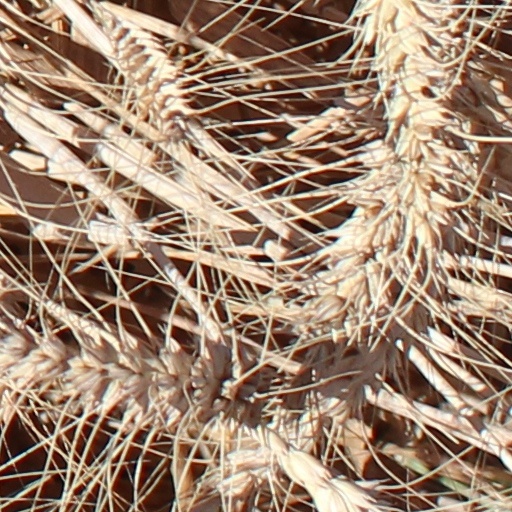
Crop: wheat